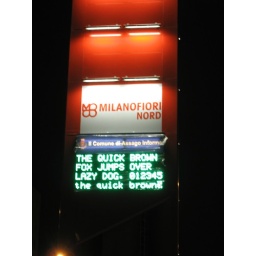
The quick brown fox jumping in Assago